Weezer (Red Album)

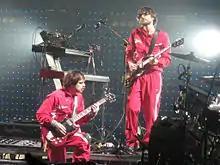
Weezer performing in 2008

On April 1, 2008, "Rolling Stone" reported that the album would once again be self-titled and become known as "The Red Album", with the first single being titled "Pork and Beans". The record was one of the first albums to be released on the new microSD slotMusic media format. In addition to the full album in a DRM-free MP3 format, the memory card also includes album art, liner notes, videos, and other features.